Manuel Jacinto Nogueira da Gama, Marquis of Baependi

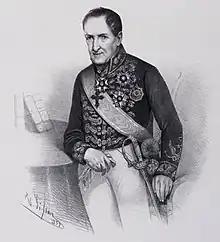

Manuel Jacinto Nogueira da Gama, Marquis of Baependi (8 September 1765 — 15 February 1847), was a Brazilian military officer, politician, translator, and professor.